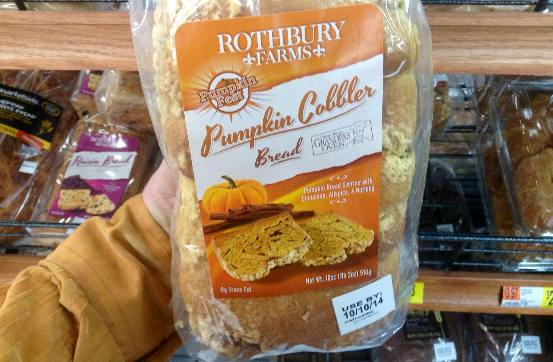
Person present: No